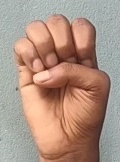
ASL sign: E